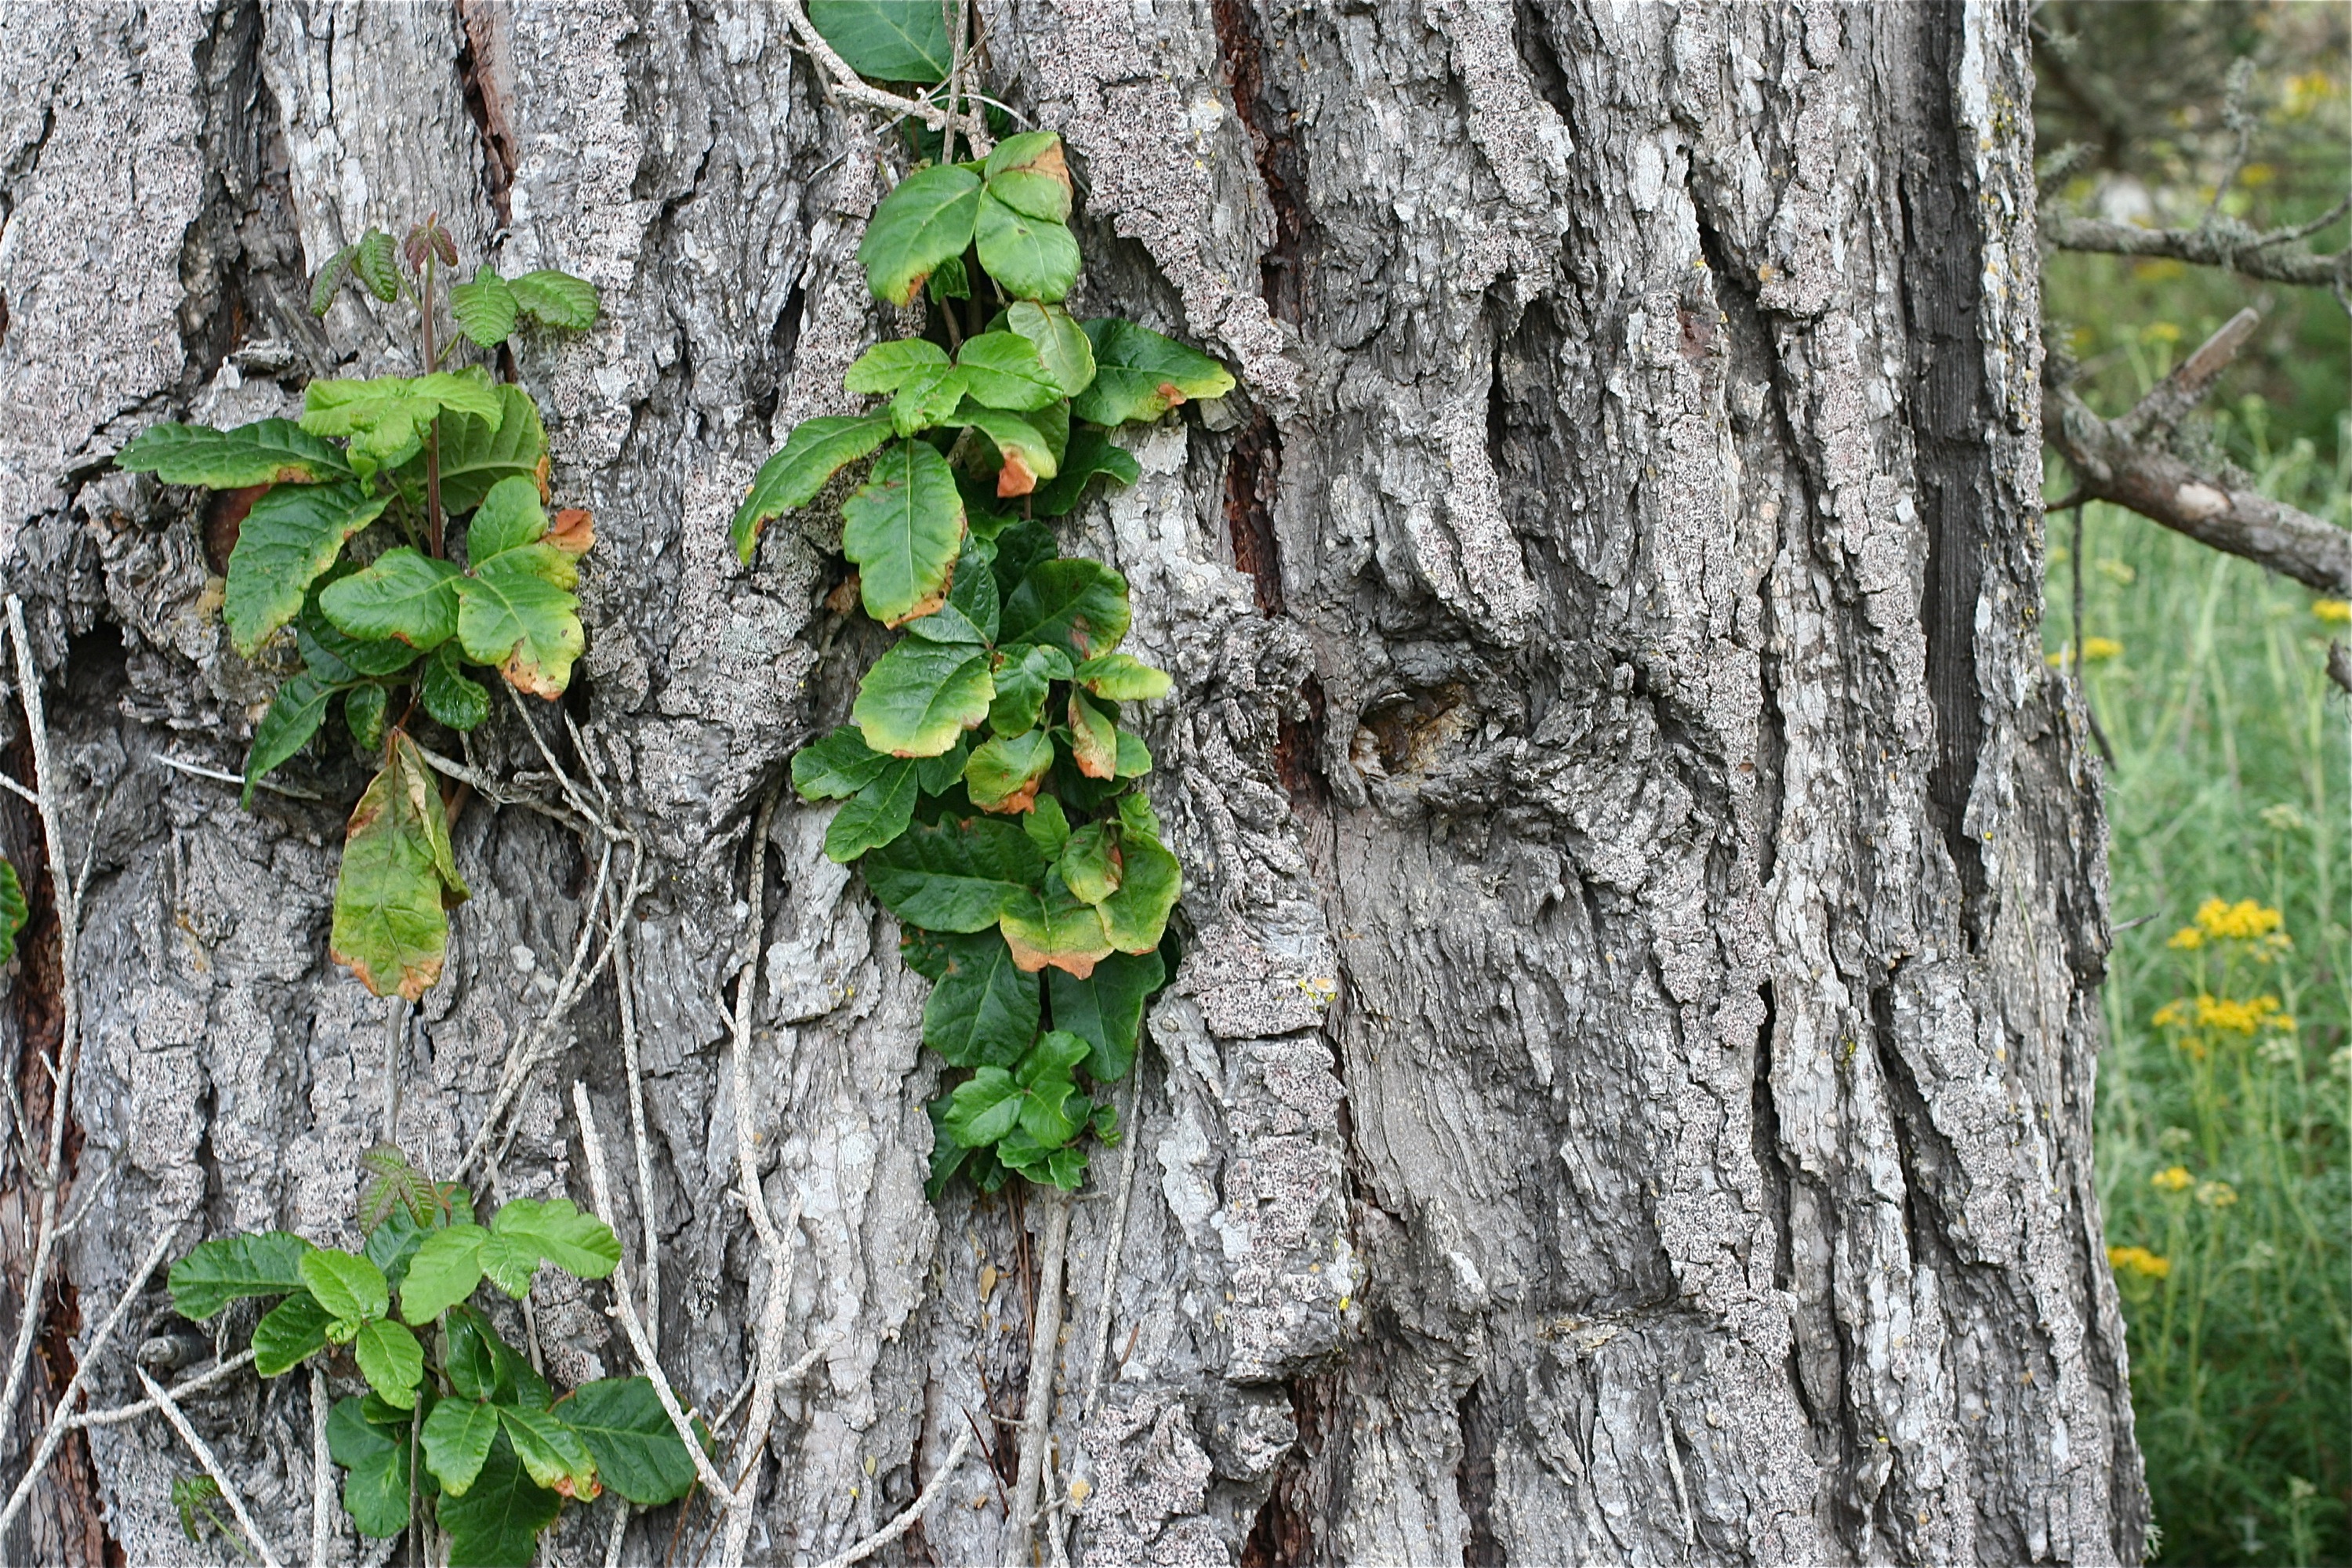
tree, forest, branch, plant, leaf, flower, trunk, green, produce, ivy, botany, flora, shrub, deciduous, woodland, monterey, nmc2009, pointlobos, flowering plant, plant stem, woody plant, land plant